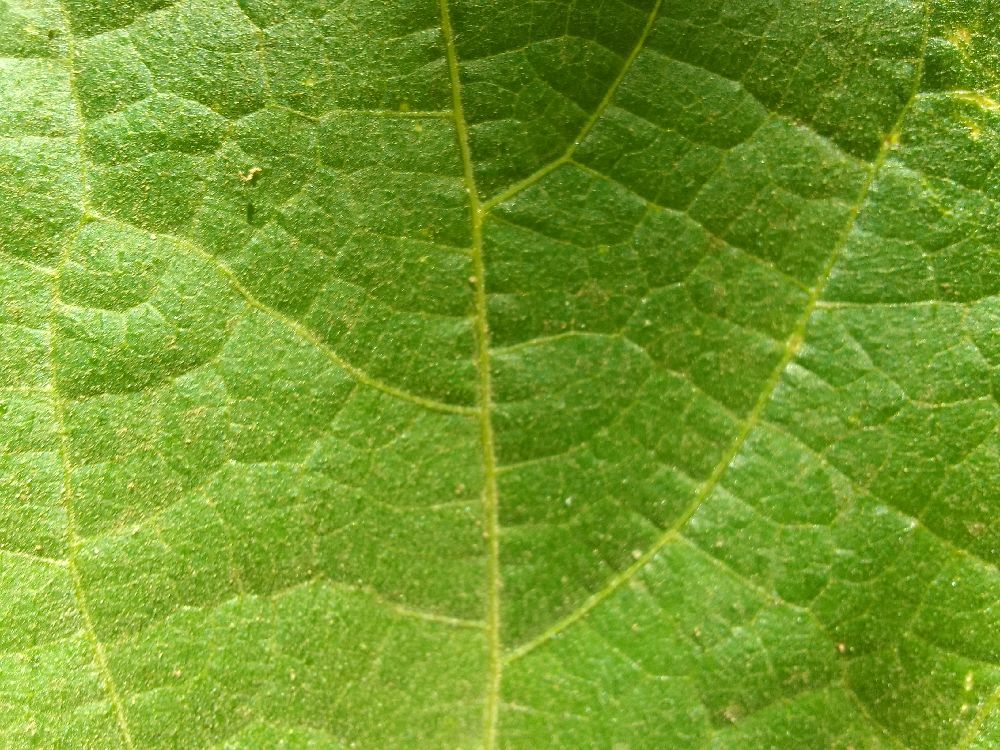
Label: healthy